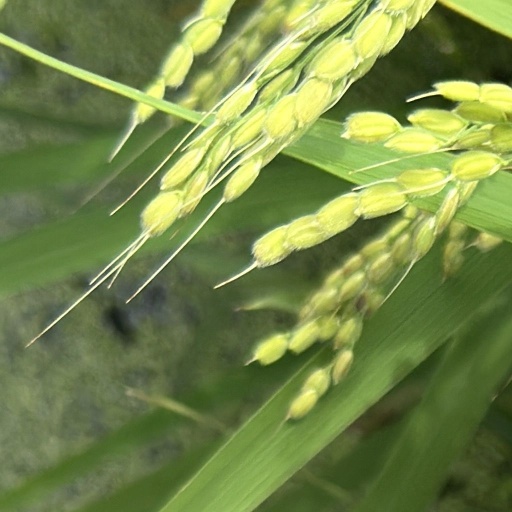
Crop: rice